Answer in natural language. Considering the relative positions, where is artistic colourful white paper drawing scenario with respect to abstract painting in a black frame? Choose between the following options: left or right
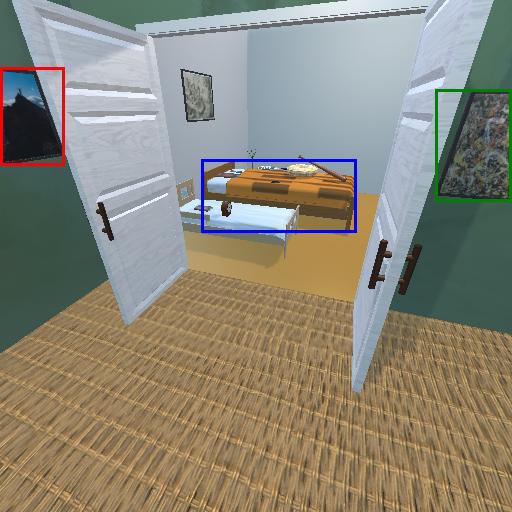
<answer>left</answer>